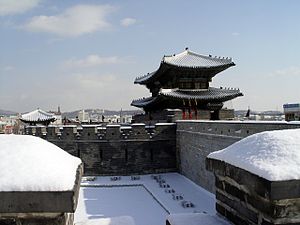
Joseon / Historie / Det senere Joseon
Hwaesongfæstningen i Suwon.
Dynastiet Joseon, flere alternative skrivemåder eksisterer eller har eksisteret, så som Chosŏn, Choseon, Choson eller Chosun var et koreansk dynasti som eksisterede mellem 18. juli 1392 og 8. oktober 1897, da det blev afløst af Kejserriget Korea.